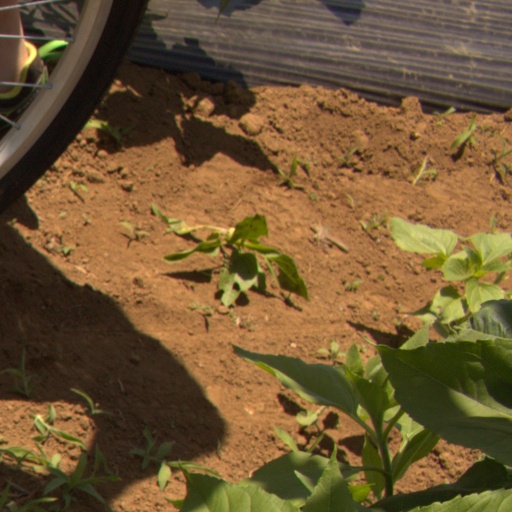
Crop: Jerusalem artichoke